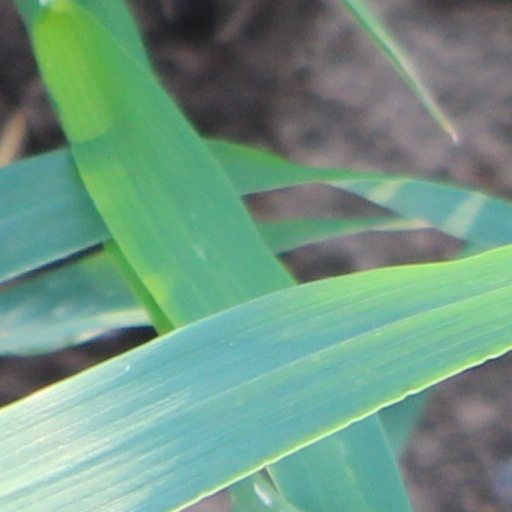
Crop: wheat